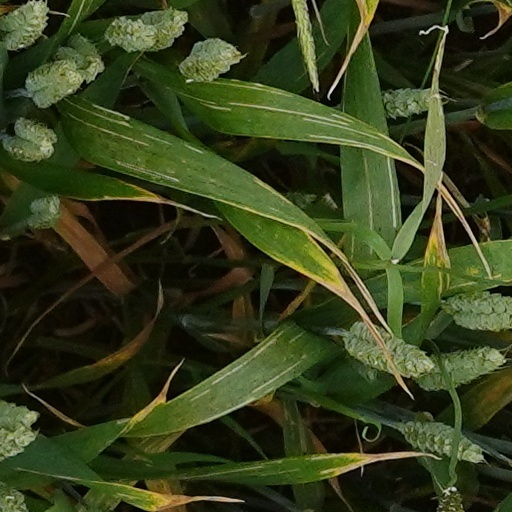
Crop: wheat